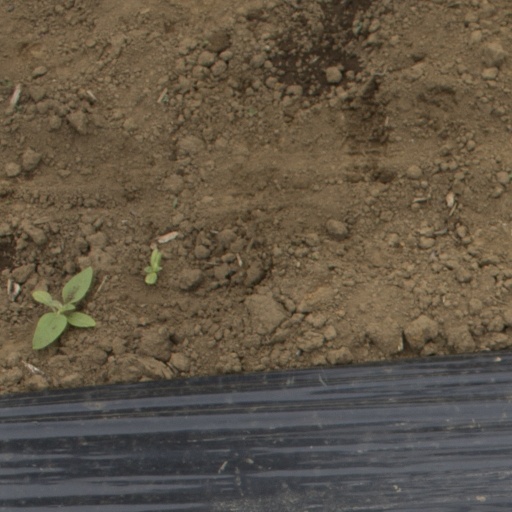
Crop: Jerusalem artichoke